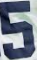
Number: 5